The Crooked Circle (1957 film)

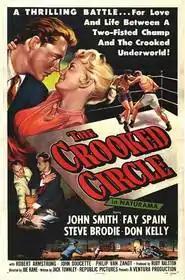
Film poster

The Crooked Circle is a 1957 American drama film directed by Joseph Kane. The film was released in the wide-screen Naturama process by Republic Pictures.